Sam Noble Oklahoma Museum of Natural History

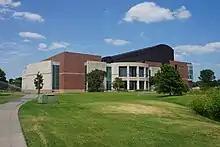

The Sam Noble Oklahoma Museum of Natural History is the officially designated natural history museum for the State of Oklahoma, located on the campus of the University of Oklahoma. The museum was founded in 1899 by an act of the Oklahoma Territorial Legislature. Its current building was completed in 1999 under the leadership of Michael A. Mares, who was director from 1983-2003 and from 2008-2018. The museum contains more than 10 million objects and specimens in 12 collections. The current building is a 198,000-square-foot facility with almost 50,000 square feet (4,600 m) of public space, with five permanent and two temporary galleries and exhibits that provide an in-depth tour of Oklahoma's natural and cultural history. The remainder of the facility is dedicated to housing museum collections, laboratories, libraries, and offices. It is one of the world's largest university-based natural history museums.